Describe the emotion expressed in this image:  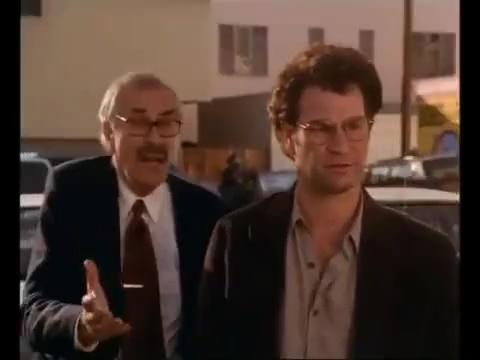
This person displays Suffering, valence and arousal with low intensity.